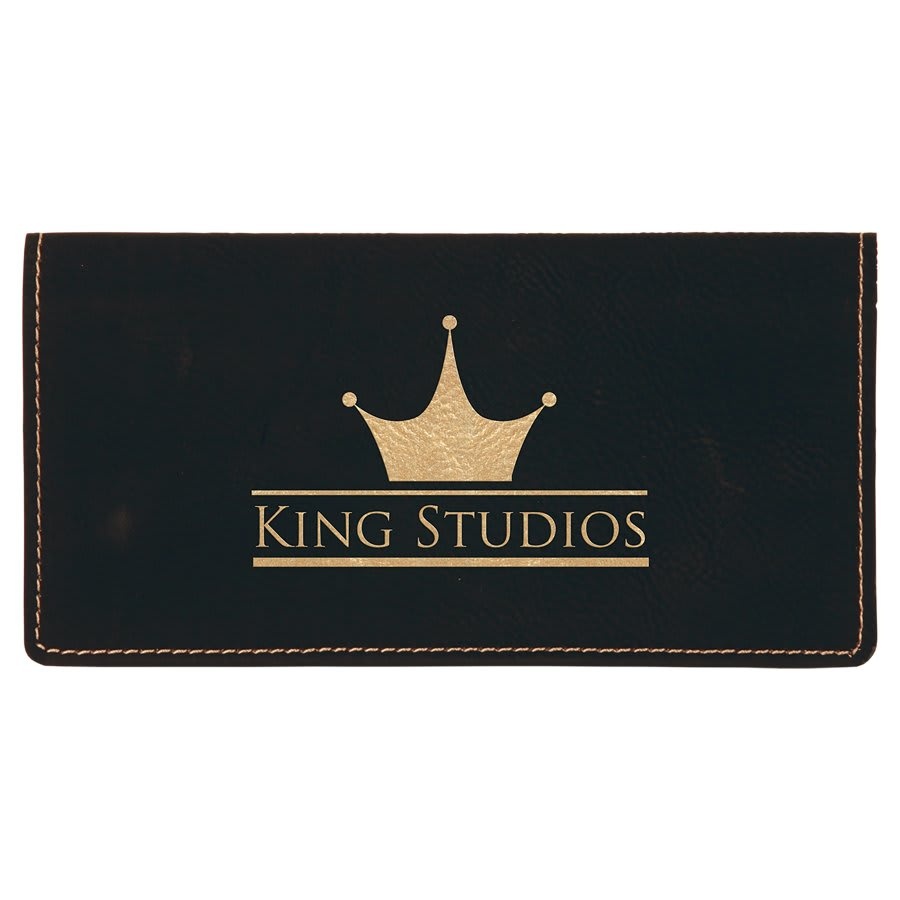
Leatherette Checkbook Cover
This leatherette checkbook cover offers a sleek and durable solution to protect your checkbook from wear and tear. Crafted with high-quality synthetic leather, it combines elegance with practicality, ensuring your checks stay organized and secure. Its slim design fits easily into bags or pockets, making it an ideal accessory for professionals who value both style and functionality.
Brand: The Laser Lab
Category: Apparel & Accessories > Handbags, Wallets & Cases > Checkbook Covers